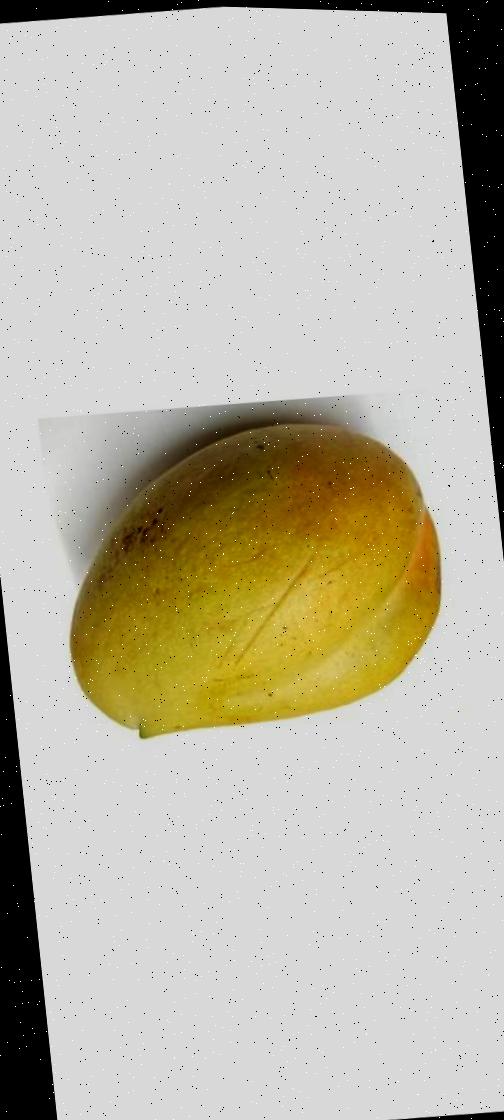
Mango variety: Bari-11